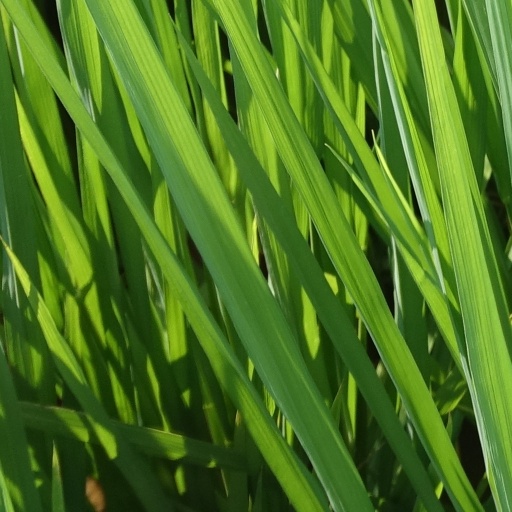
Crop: rice